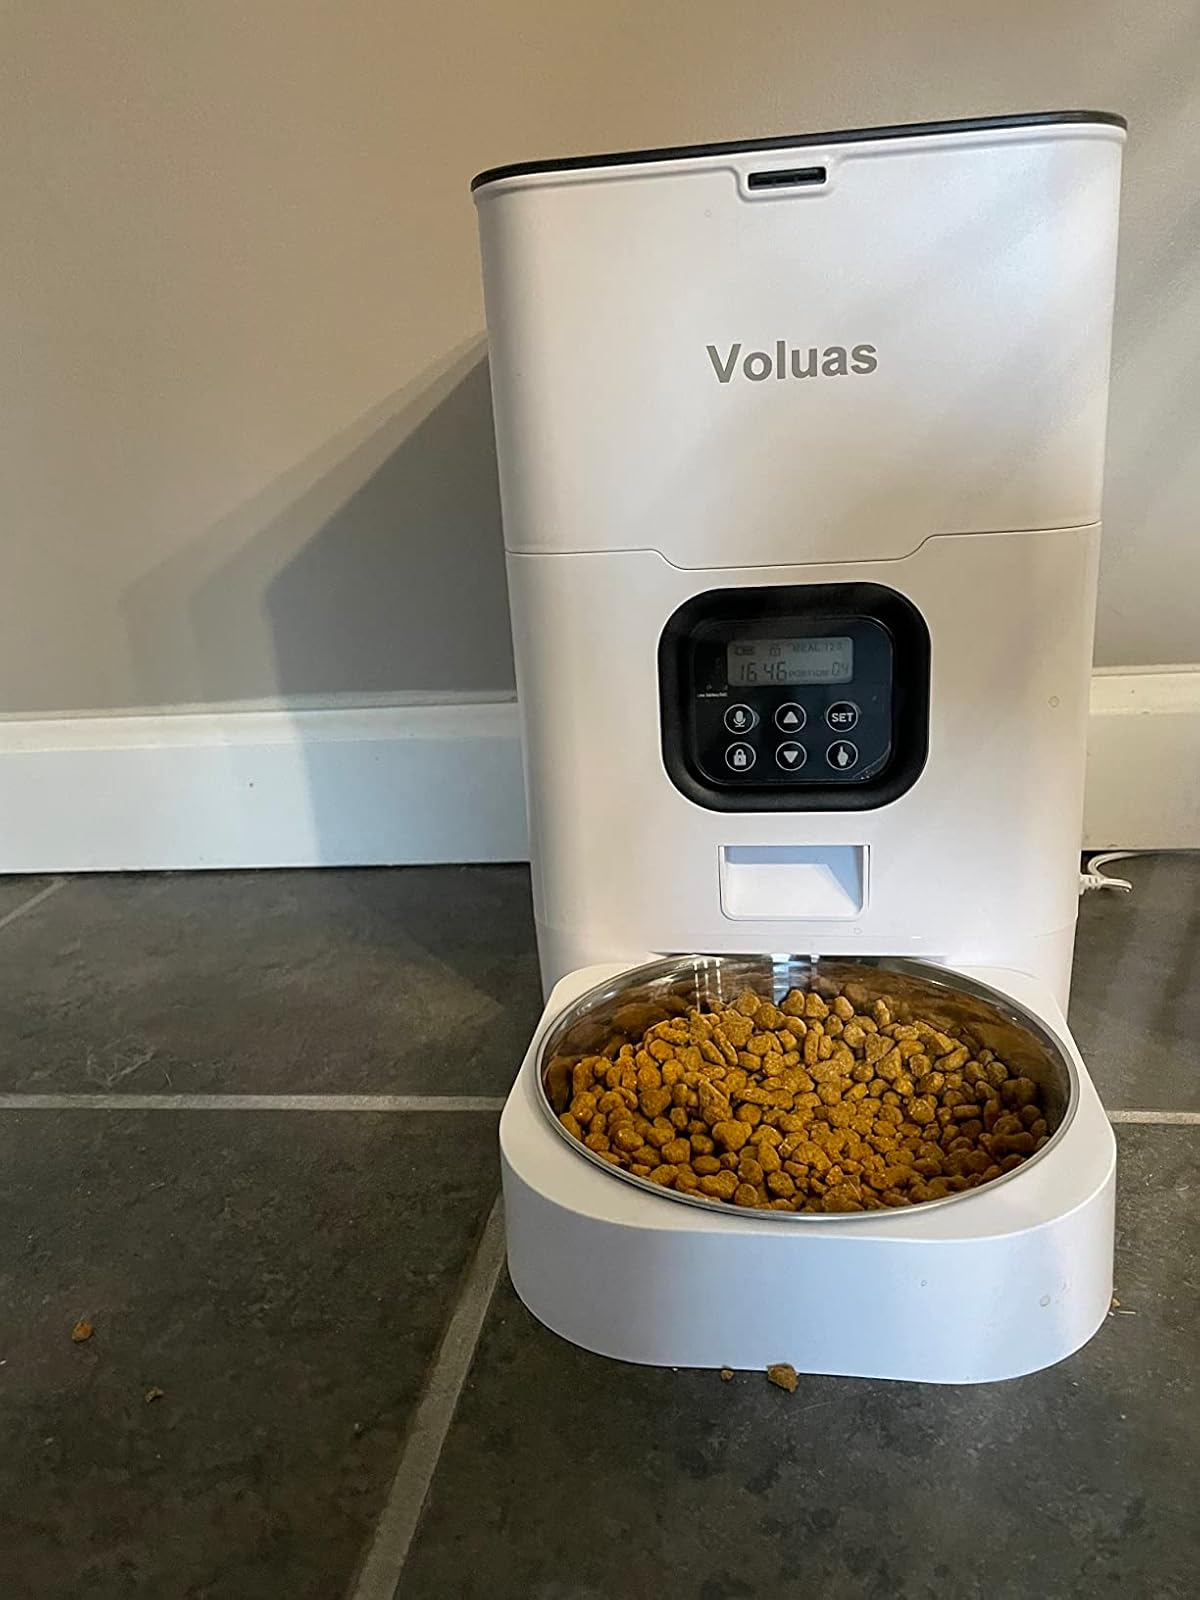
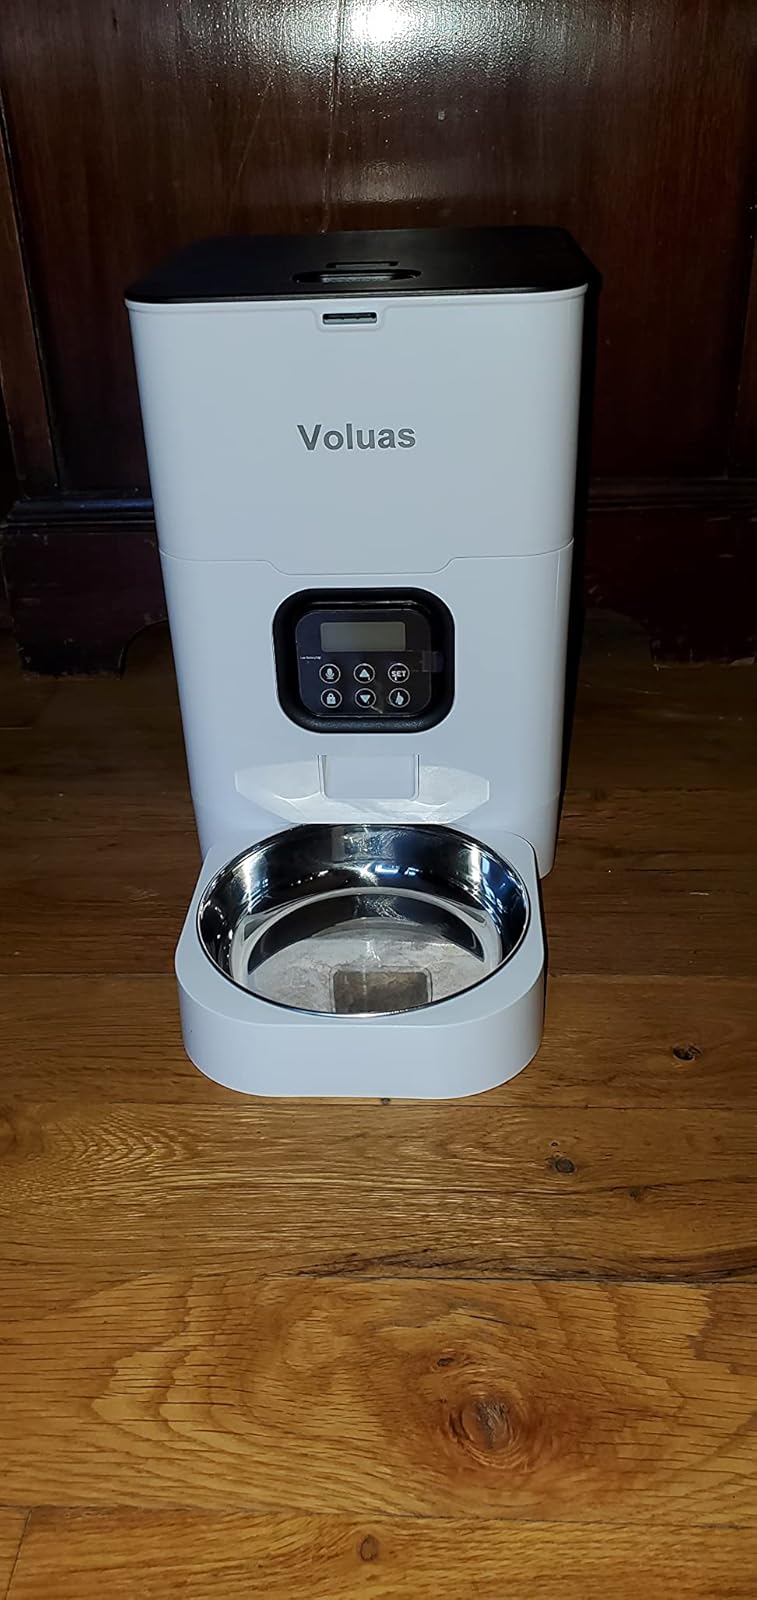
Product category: items_feeder
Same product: yes